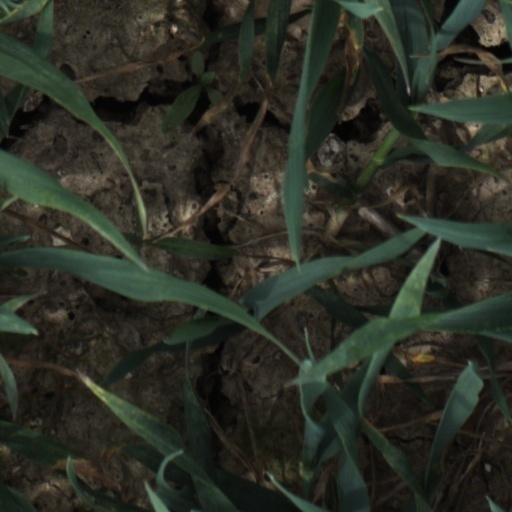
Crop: wheat